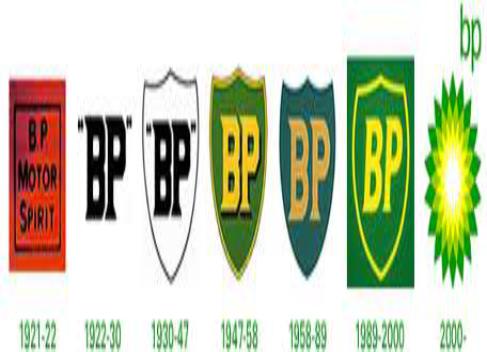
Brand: BP
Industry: Others